Dobruja

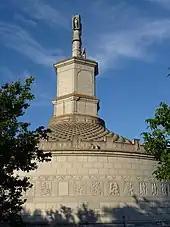
The Tropaeum Traiani monument in Adamclisi commemorating Roman victory over Dacians (Modern reconstruction)

In the winter of 101–102 the Dacian king Decebalus led a coalition of Dacians, Carpians, Sarmatians and Burs in an attack against Moesia Inferior. The invading army was defeated by the Roman legions under Emperor Trajan on the Yantra river. (Later Nicopolis ad Istrum was founded there to commemorate the victory.) The invaders were also defeated near the modern village of Adamclisi, in the southern part of Dobruja. The latter victory was commemorated by the Tropaeum Traiani monument built in 109 at the site and the founding of the city of the same name. After 105, Legio XI Claudia and Legio V Macedonica were moved to Durostorum and Troesmis, respectively.